Blood Ties (Homicide: Life on the Street)

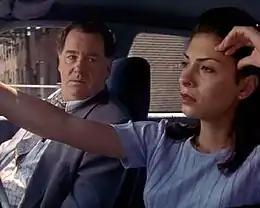
Peter Gerety (left) and Callie Thorne (right) were introduced as regular cast members in "Blood Ties", along with Jon Seda (not pictured).

Two days after Brierre's death, the detectives have made little progress in investigating Kaja, the victim's abusive ex-boyfriend. Ballard and Gharty suggest they look more closely at Felix and his son, Hal (Jeffrey Wright), because Brierre had sex before her death and knew few men socially besides them. Pembleton and Gee, who are both very respectful of Felix's contributions to the black community, dismiss the suggestion. "The Baltimore Sun" runs a story the next day about the investigation, which Pembleton believes was leaked by Gee in order to distance the Wilsons from the crime. Ballard and Gharty question Hal, who denies having sex with Brierre. After the interview, Gharty tells Ballard that Pembleton and Gee are obstructing the investigation to protect a rich and respected black family.